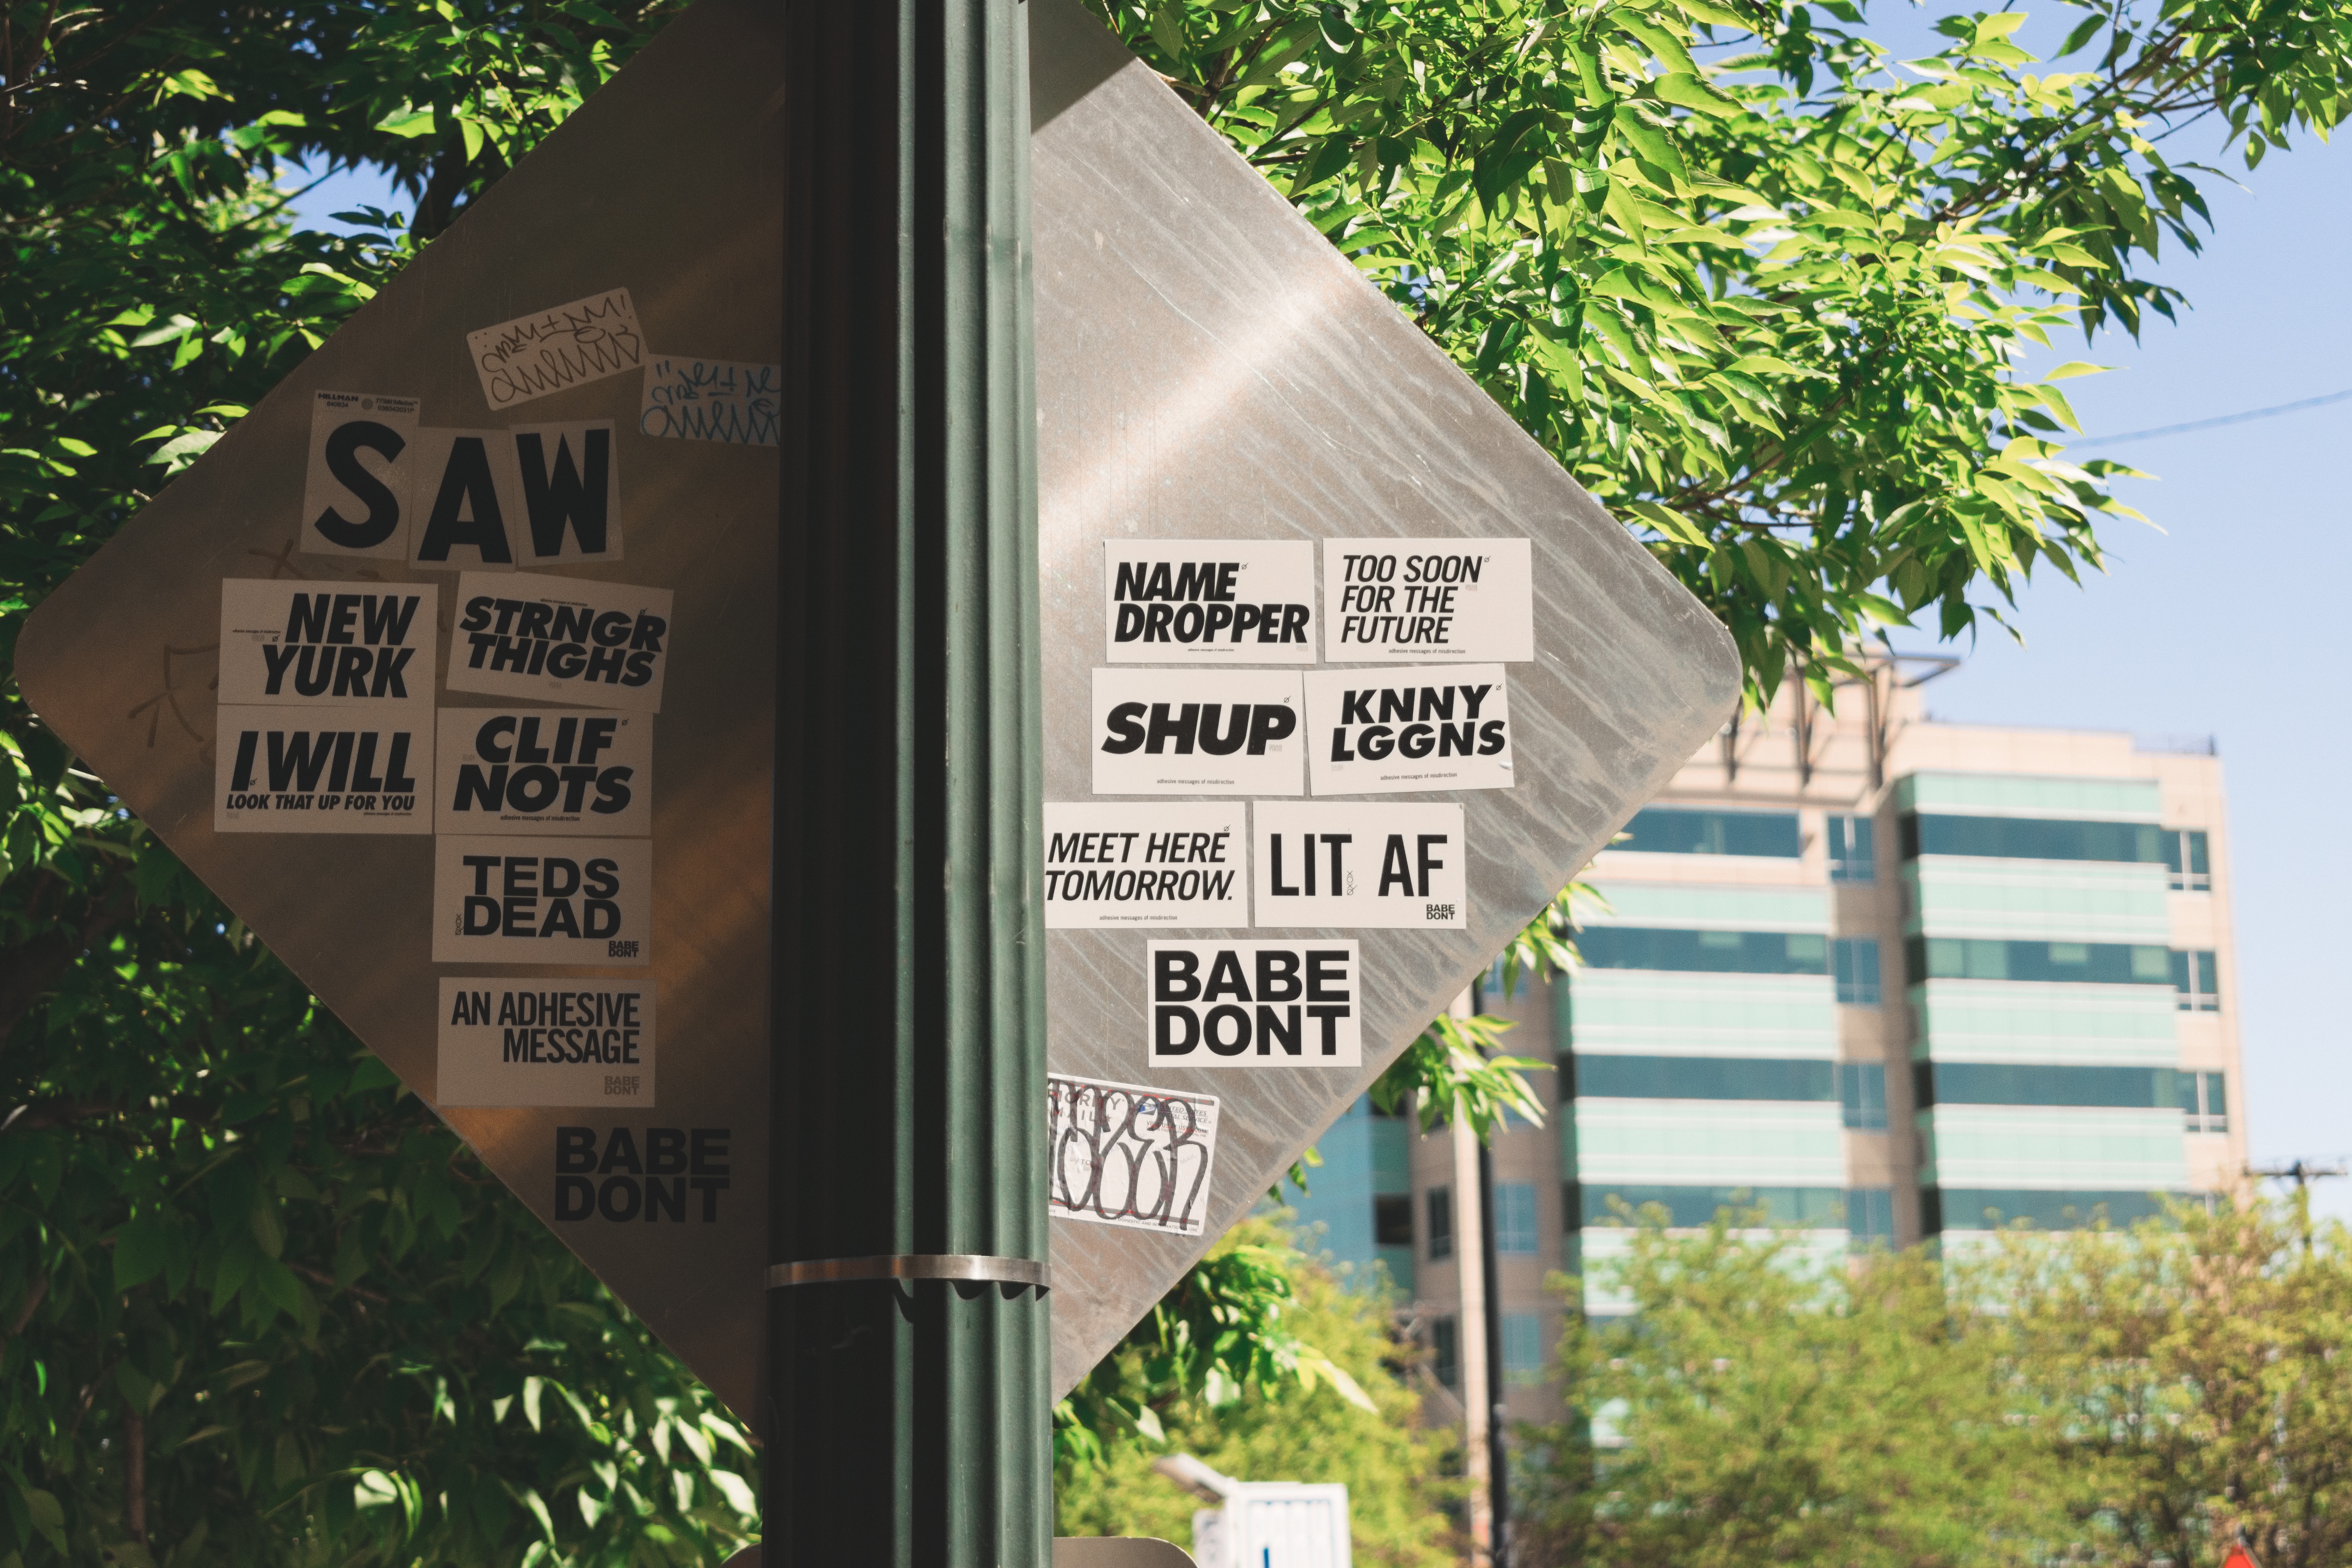
home, advertising, sign, community, street sign, signage, neighbourhood